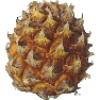
Label: Pineapple Mini 1